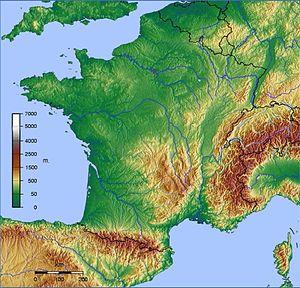
Carte France GMT relief